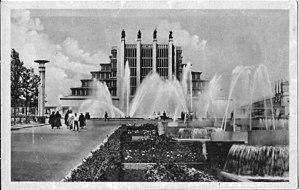
Exposition universelle de 1935 à Bruxelles (Belgique)
L'Exposition universelle de 1935 s'est tenue du 27 avril au 25 novembre 1935 sur le plateau du Heysel à Bruxelles.